Sheryl Cooper

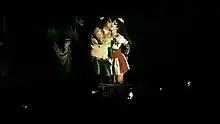
Sheryl (right) performing with Alice (left) at Wembley Arena in 2017.

In the second half of the 1970s, Alice became deeply consumed by alcoholism, going to rehab twice, in 1976 and 1979. Sheryl attempted to intervene for him. In the early 1980s, Alice also developed a cocaine addiction so severe that he has no memory of recording, or touring for, three albums from that period. Sheryl initiated divorce proceedings in November 1983. Alice finally committed to sobriety that year, and Sheryl reconciled with him months later in 1984.